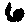
Label: 6